The Simpsons season 10

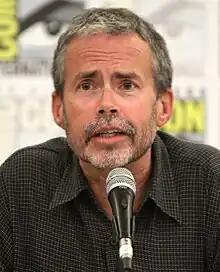
Mike Scully, showrunner of season ten, has been the target of criticism.

Mike Scully, who was showrunner during seasons nine through twelve, is held responsible by many critics and fans for the decline. An op-ed in "Slate" by Chris Suellentrop argued that "The Simpsons" changed from a realistic show about family life into a typical cartoon when Scully was the show runner: "under Scully's tenure, "The Simpsons" became, well, a cartoon. Episodes that once would have ended with Homer and Marge bicycling into the sunset now end with Homer blowing a tranquilizer dart into Marge's neck. The show's still funny, but it hasn't been touching in years." John Ortved wrote in his book "" that "Scully's episodes excel when compared to what "The Simpsons" airs nowadays, but he was the man at the helm when the ship turned towards the iceberg." "The Simpsons" under Scully has been negatively labeled as a "gag-heavy, Homer-centric incarnation" by Jon Bonné of MSNBC, and many fans have bemoaned the transformation in Homer's character during the era, from sweet and sincere to "a boorish, self-aggrandizing oaf", dubbing him "Jerkass Homer".